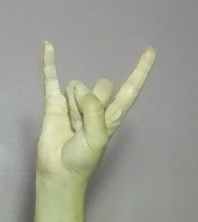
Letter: la